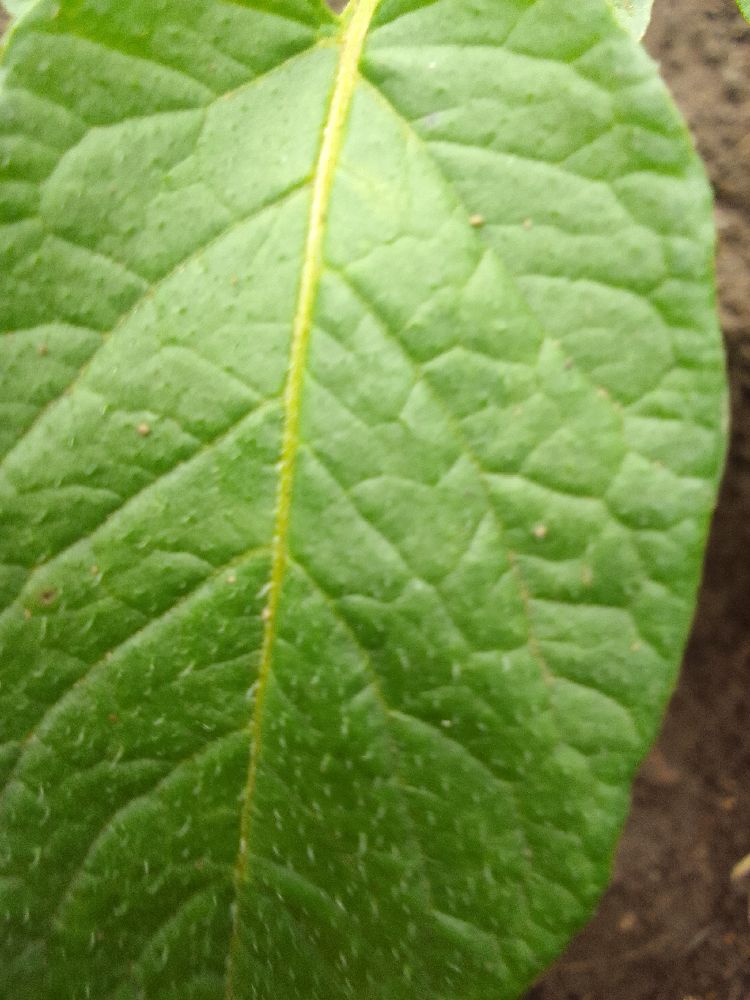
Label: Healthy